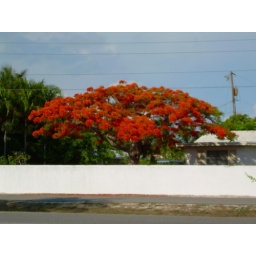
Beautiful tree with orange blossoms (taken from the car window). This is in a beautiful neigborhood on Gasparilla Island.